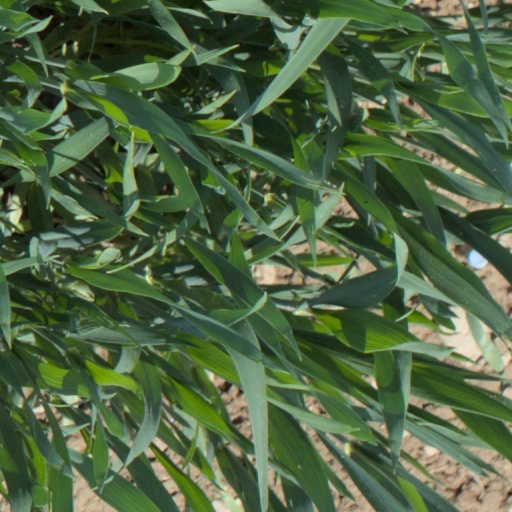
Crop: wheat